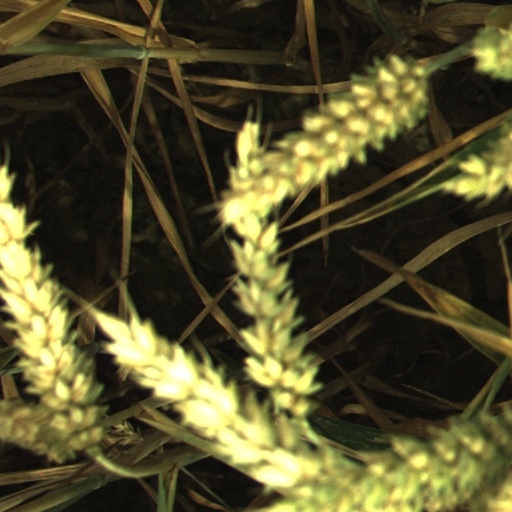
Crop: wheat